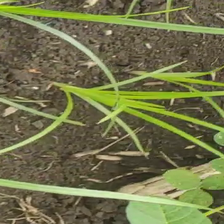
Weed species: Lavhala_(Cyperus_Rotundus)